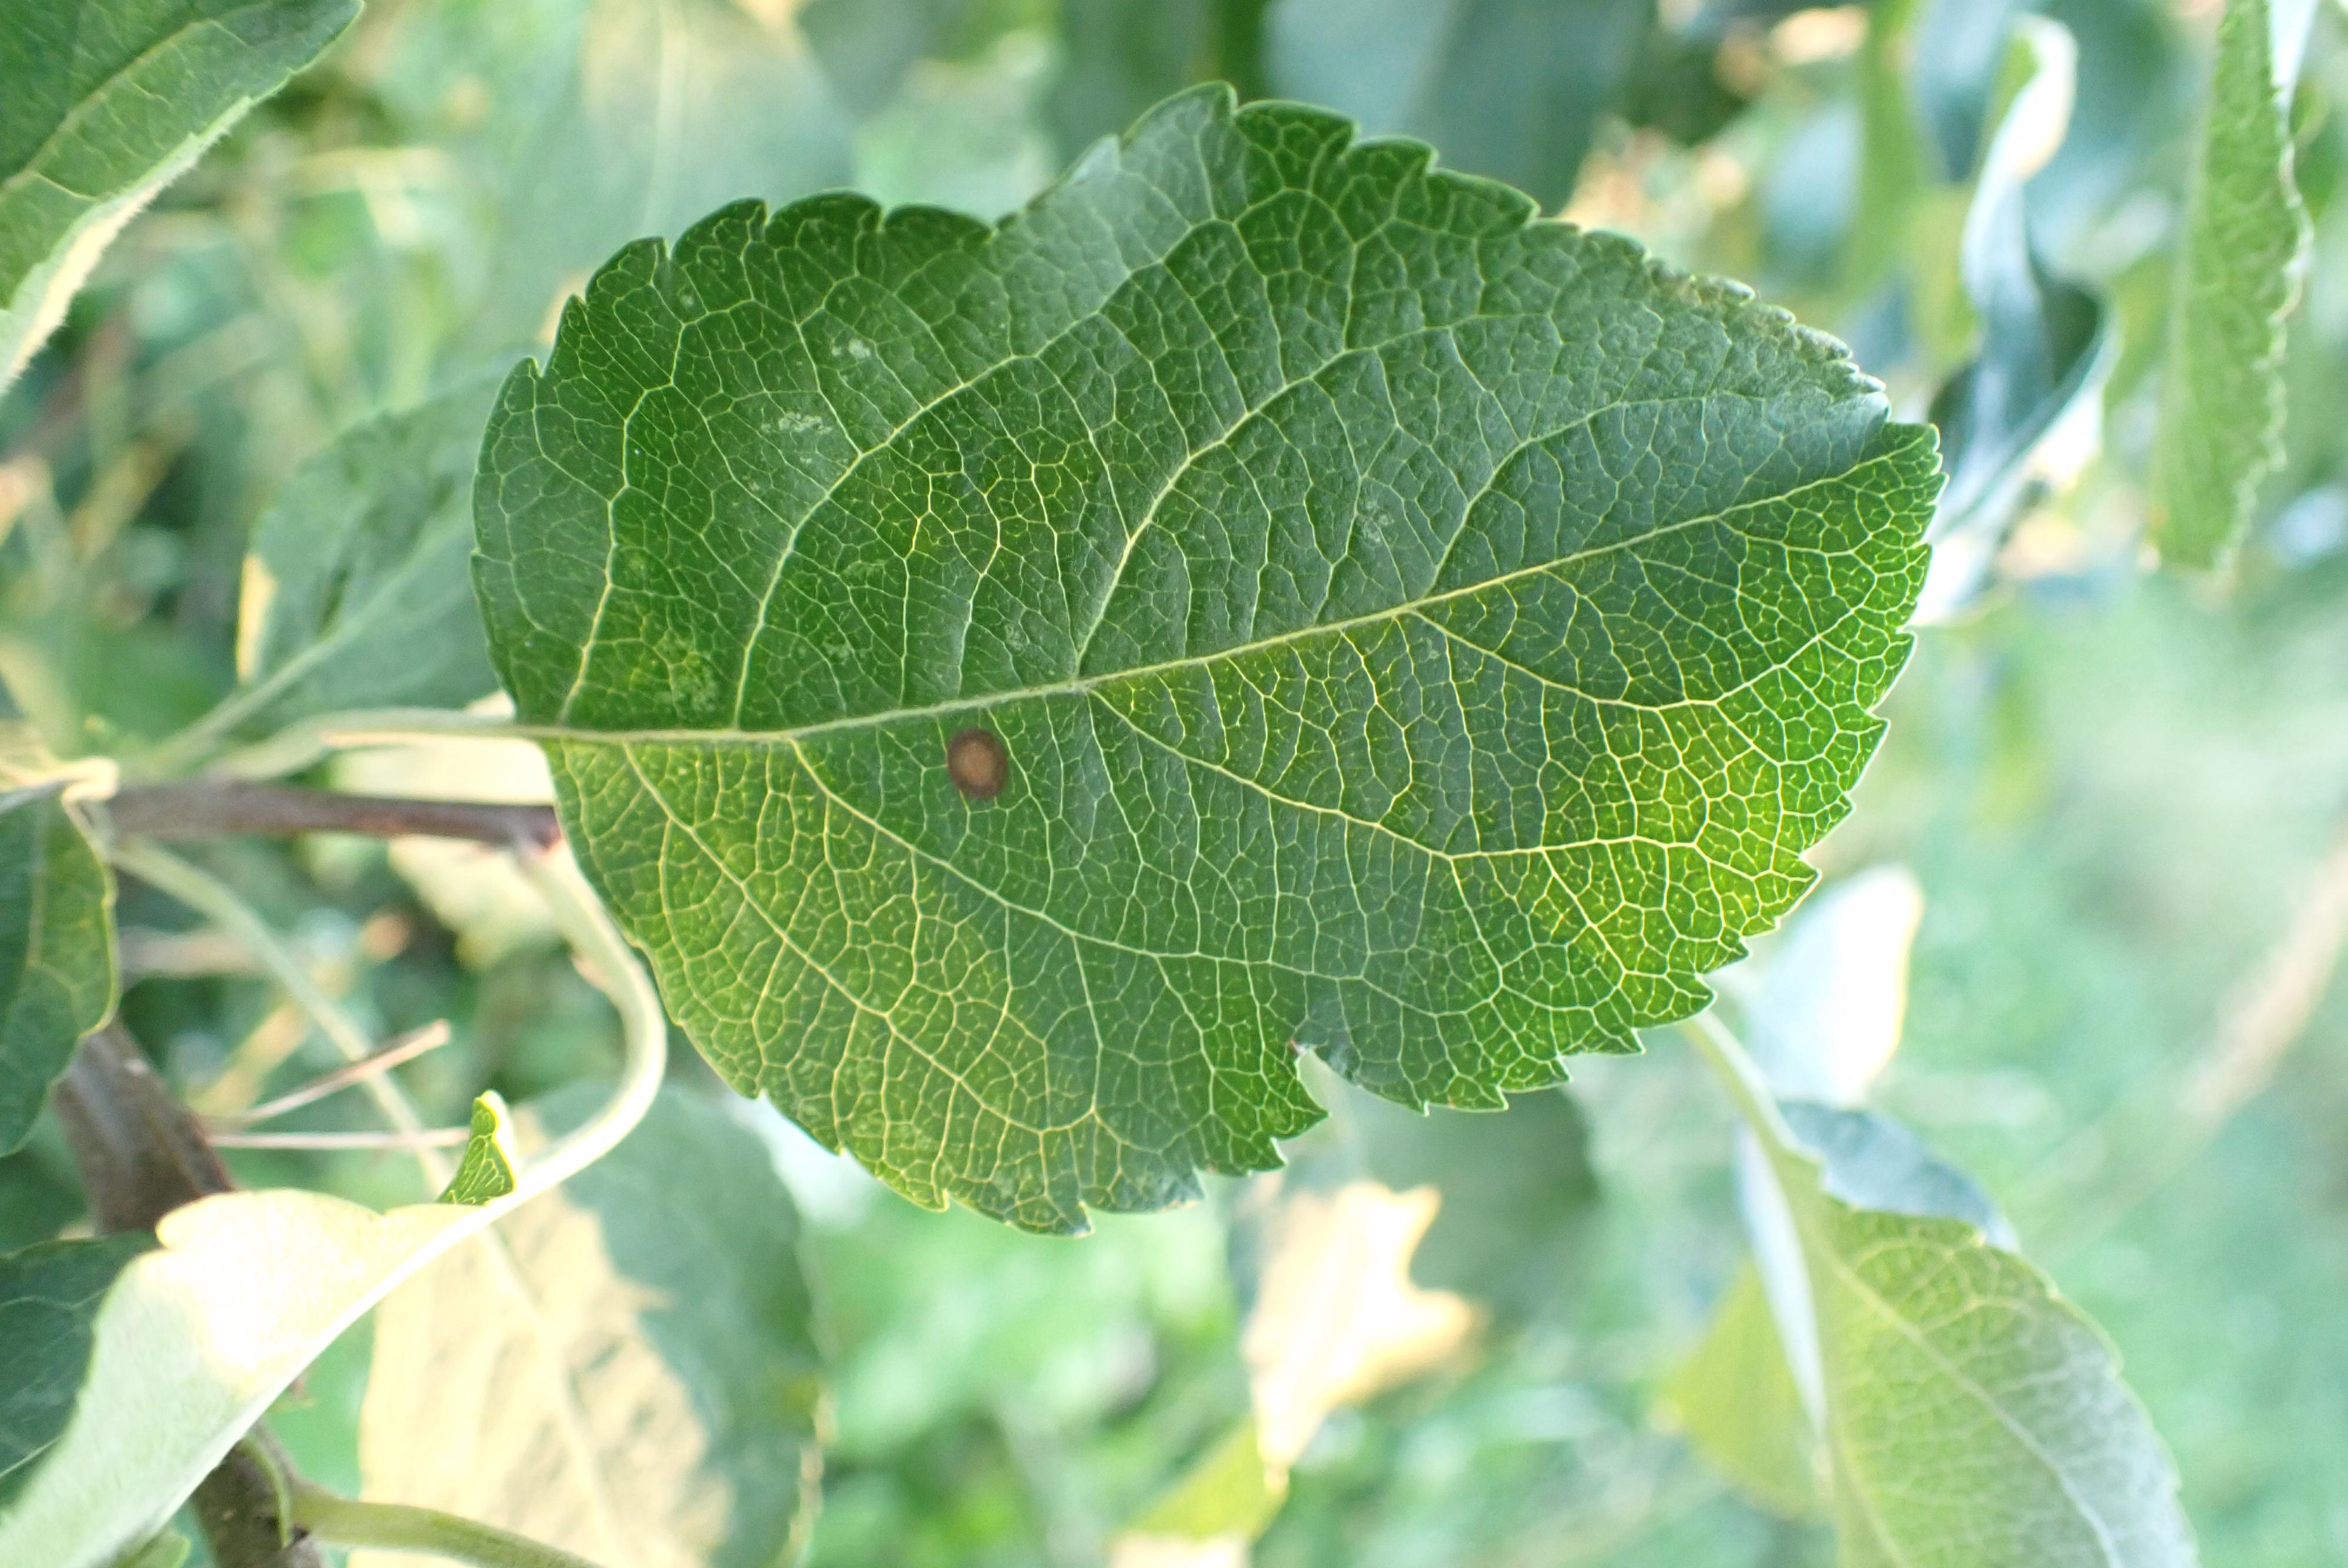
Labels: frog_eye_leaf_spot